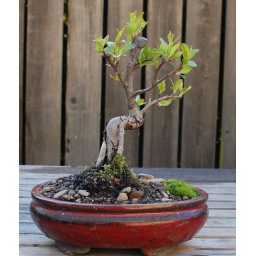
loooooooove that red pot. the big pine was in this before and it just didn't suit it at all.